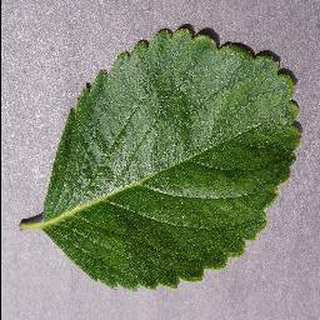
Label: healthy_strawberry